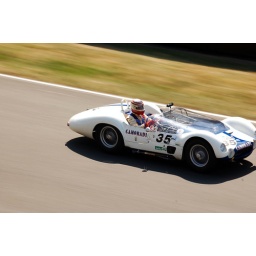
2010 9-11 JulyThe most important historic car event in the world. Around 8.000 club's cars and 500 track's cars.